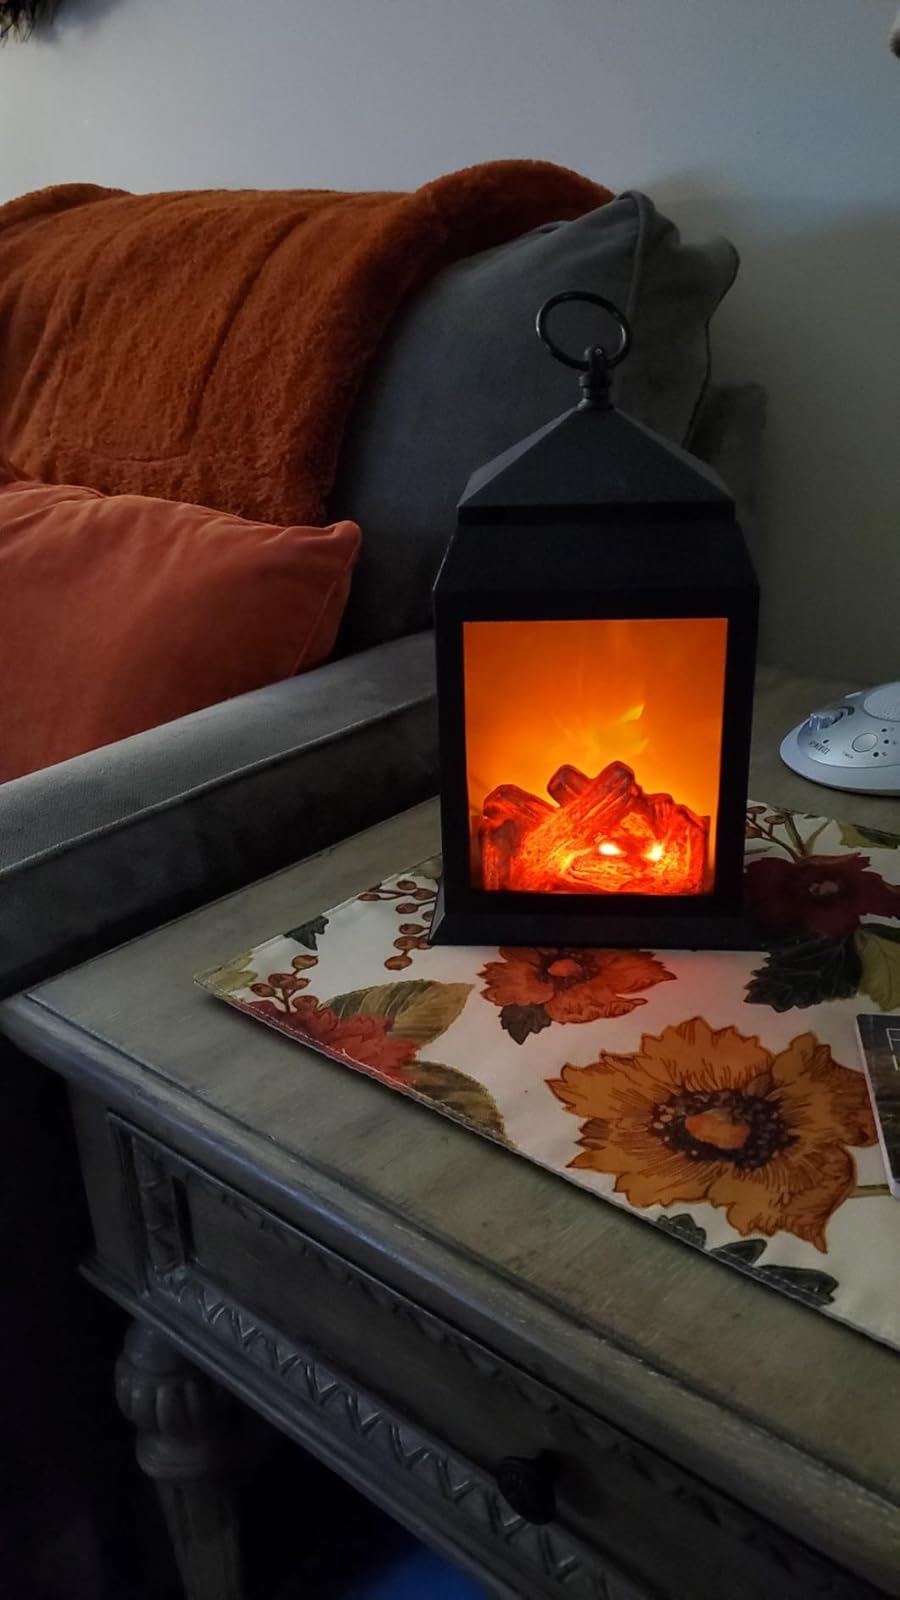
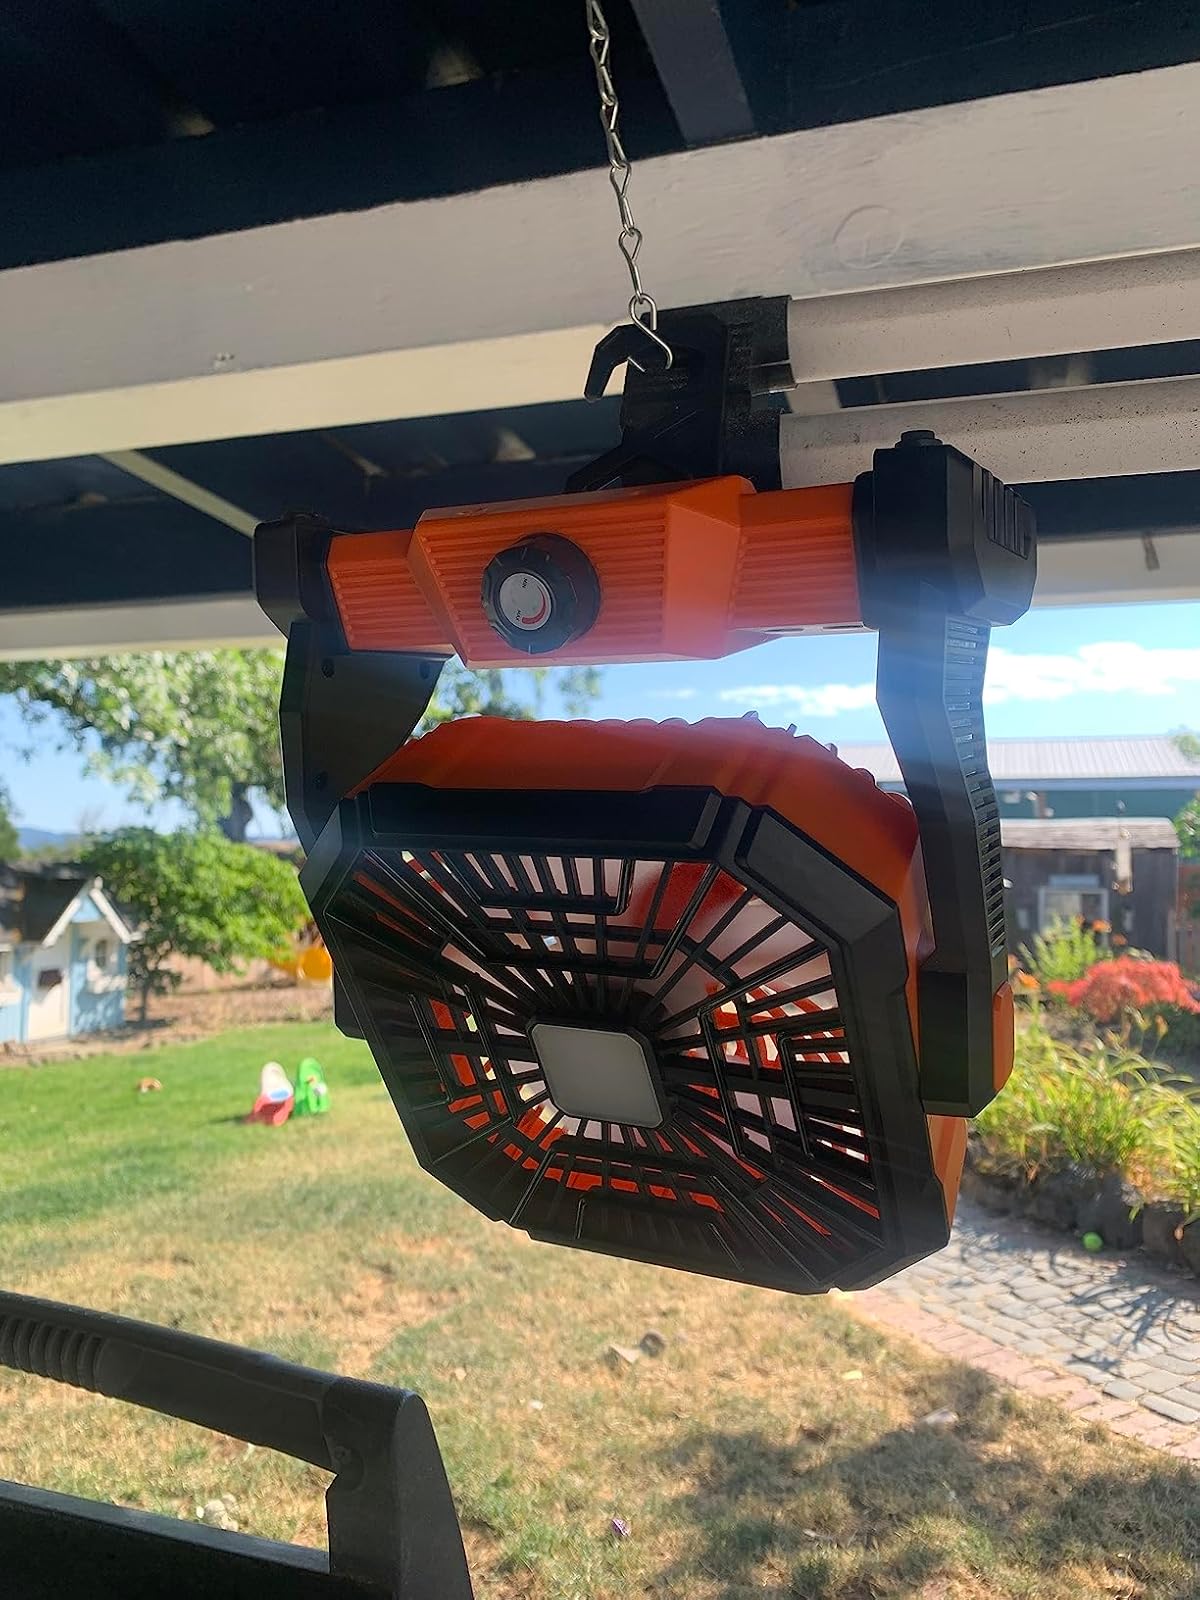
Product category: lantern
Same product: no